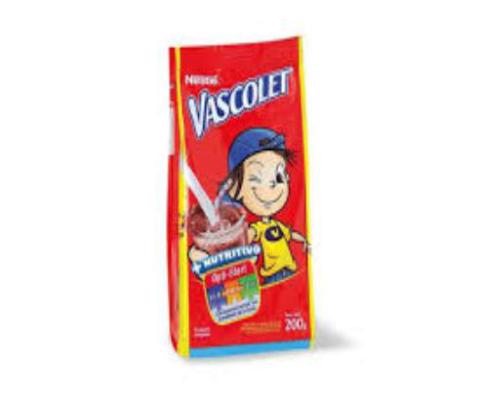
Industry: Food